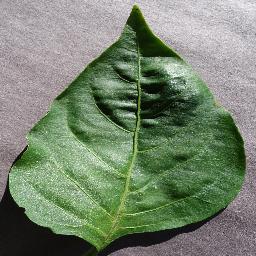
Label: Pepper,_bell___healthy